2024 United States Senate elections in California

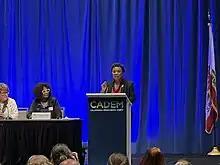
Barbara Lee speaking at the 2023 California Democratic Party Convention

A third Democratic House member, Barbara Lee, reportedly told members of the Congressional Black Caucus in January that she would also run for the Senate. As she was already 76 years old in January 2023, Lee reportedly pitched herself to donors as a transitional senator who would serve only one term. A longtime progressive first elected in a 1998 special election, Lee is known for being the only member of Congress to vote against the Authorization for Use of Military Force of 2001, which led to military deployment in Afghanistan and several other countries. Lee filed to run for Senate in early February 2023 and formally announced her campaign later that month. Lee's district, based in Alameda County and including one of the state's largest cities in Oakland, is one of the most Democratic-leaning districts in the entire country.